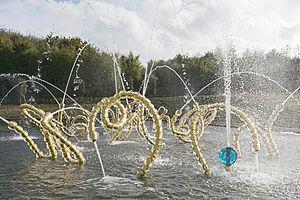
Fontaines du Bosquet du Théâtre d'Eau à Versailles par Jean-Michel Othoniel
Jean-Michel Othoniel est un artiste sculpteur, né en 1964 à Saint-Étienne, en France. Il vit et travaille à Paris.